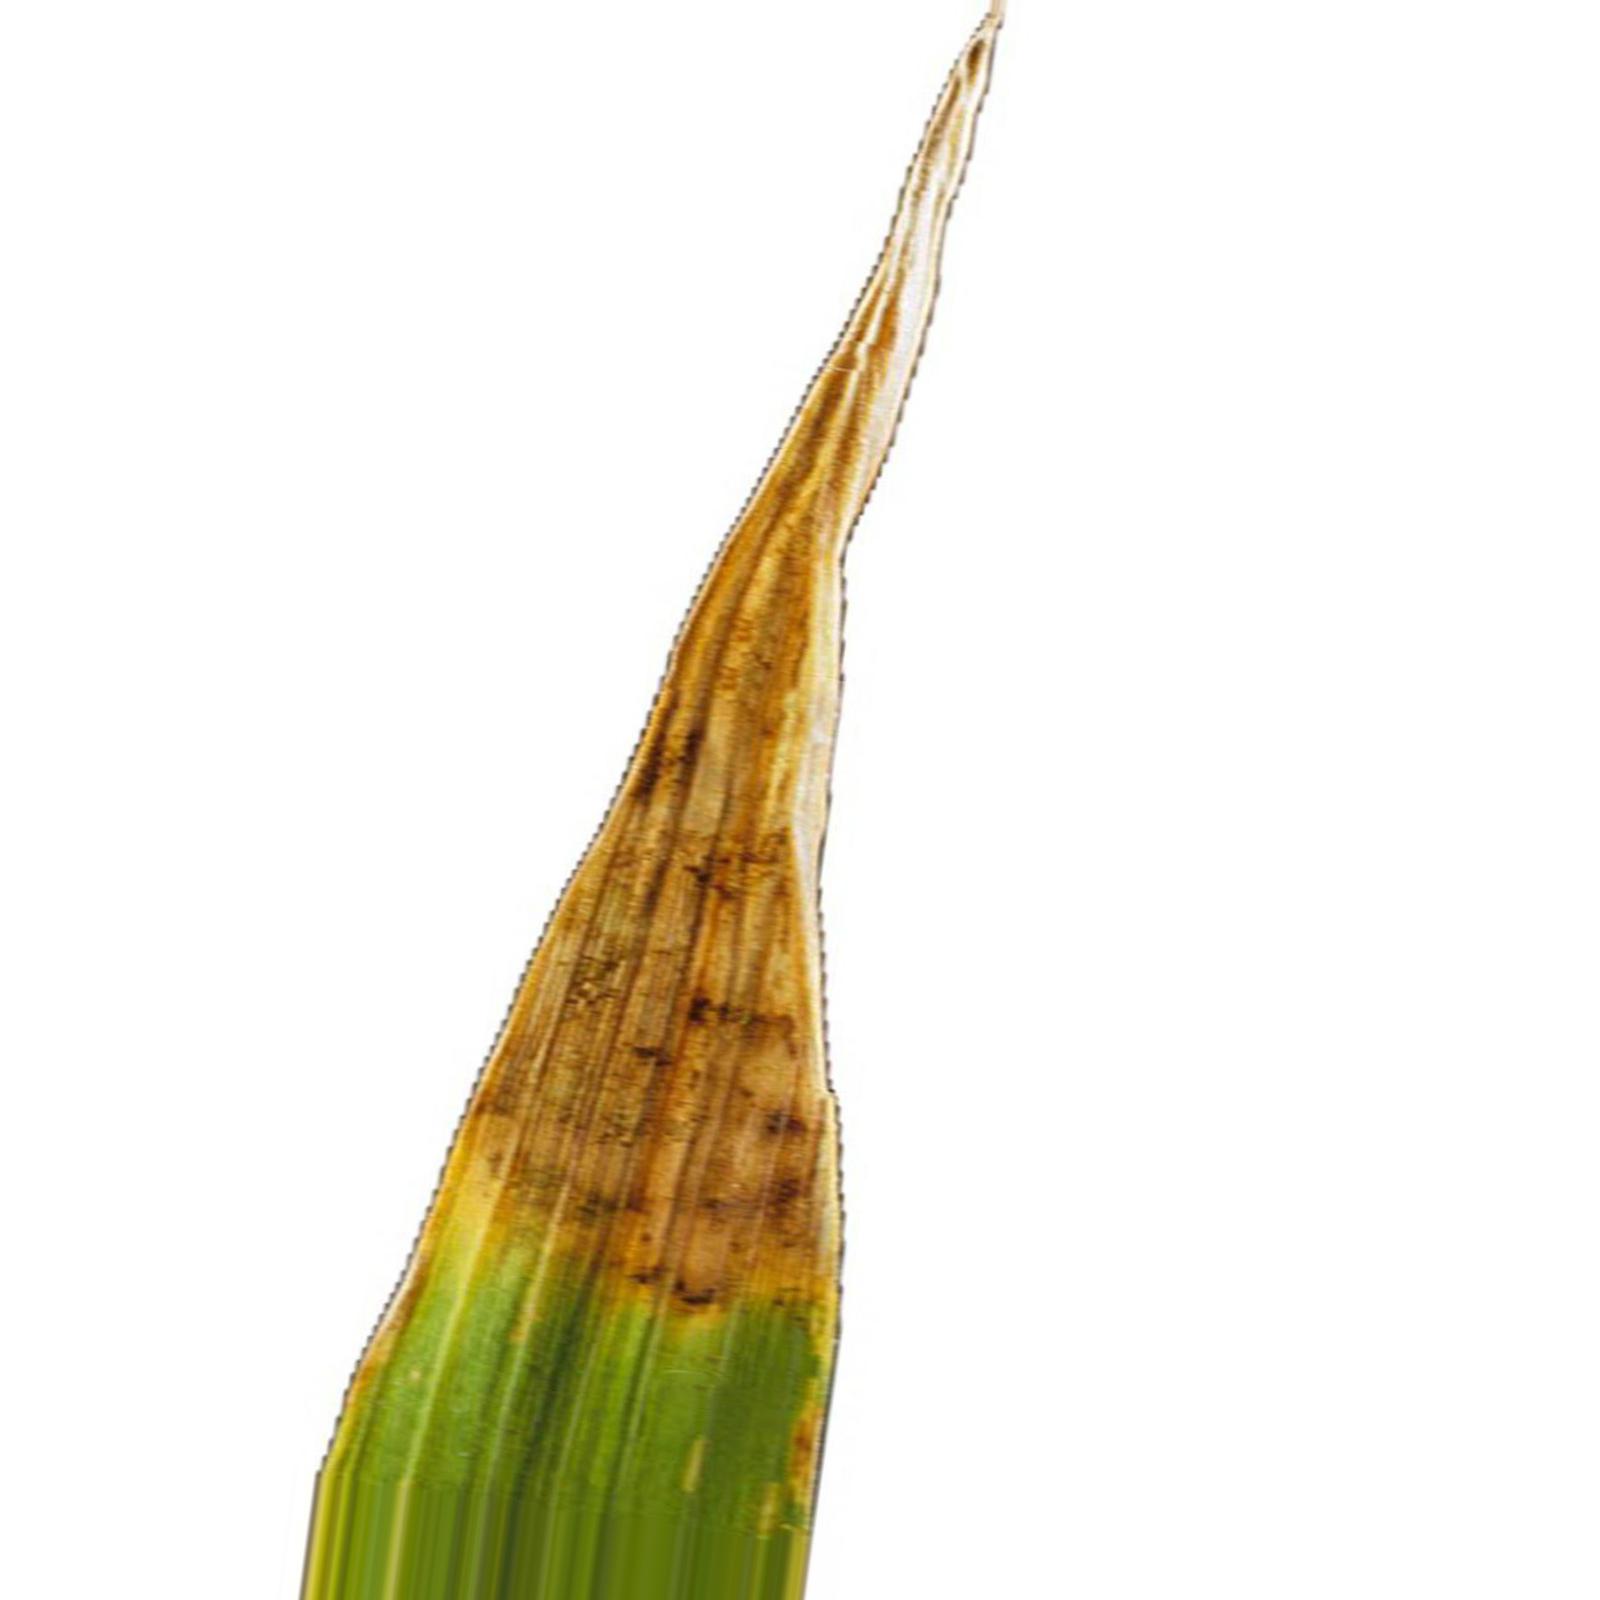
Nhãn: Bệnh Cháy lá ( Leaf scald )